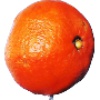
Label: Clementine 1